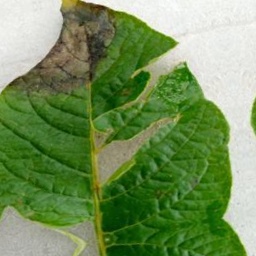
Etiqueta: Late Blight